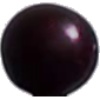
Label: Cherry Wax Black 1